Louise Mitchell

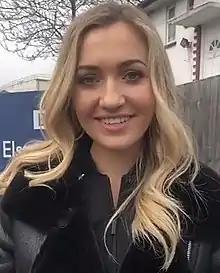
Tilly Keeper was cast as Louise.

On 16 December 2015, it was announced that Louise would be returning to the serial in early 2016. The role was recast, with 18-year-old television newcomer Tilly Keeper cast in the role. At the time of her casting, Keeper said, "I am so thrilled to be joining the cast of "EastEnders", especially to be joining the Mitchell clan! It's a dream come true and I can't wait to get stuck into the role and see what lies in store for Louise." Keeper's "EastEnders" audition was her first audition since she left school. She believed she was auditioning for a character named Grace, and two days before she started filming, Keeper was told that she would play Louise and her first scene would be with McFadden. Keeper said that she felt like she had "hit the jackpot" when she received the role, and said she felt "smug" to be playing Louise, though wished she had been told sooner. Keeper added she is in "awe" of McFadden and described it as "incredible" to act with him. In her first scene, Keeper was required to "give it her all" as McFadden was acting drunk and had to be a "stand-offish and moody [...] horrible teenage girl" during the "emotional" scenes. Keeper stated she also "adores" working with Reid and Jamie Borthwick, who play her half-brother Ben and brother figure Jay and hopes for further scenes with Linda Henry as she likes their "funny" pairing and "nice relationship".